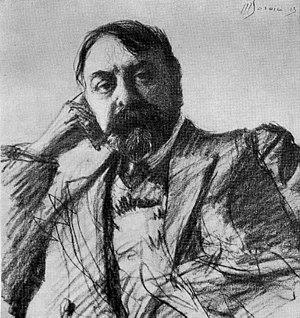
Henri Vaugeois, né le 25 avril 1864 à L'Aigle et mort le 11 avril 1916 à Paris, est un militant nationaliste français et le cofondateur de la Revue d'Action française avec Maurice Pujo.
Charles Maurras, né le 20 avril 1868 à Martigues et mort le 16 novembre 1952 à Saint-Symphorien-lès-Tours, est un journaliste, essayiste, homme politique et poète français, membre de l'Académie française. Théoricien du nationalisme intégral, il est l'une des figures de proue de l'Action française, principal mouvement intellectuel et politique d'extrême droite sous la Troisième République.
L'Action française est une école de pensée et un mouvement politique nationaliste et royaliste d'extrême droite, soutien de la maison d'Orléans, qui s’est principalement développé dans la première moitié du XXᵉ siècle en France.